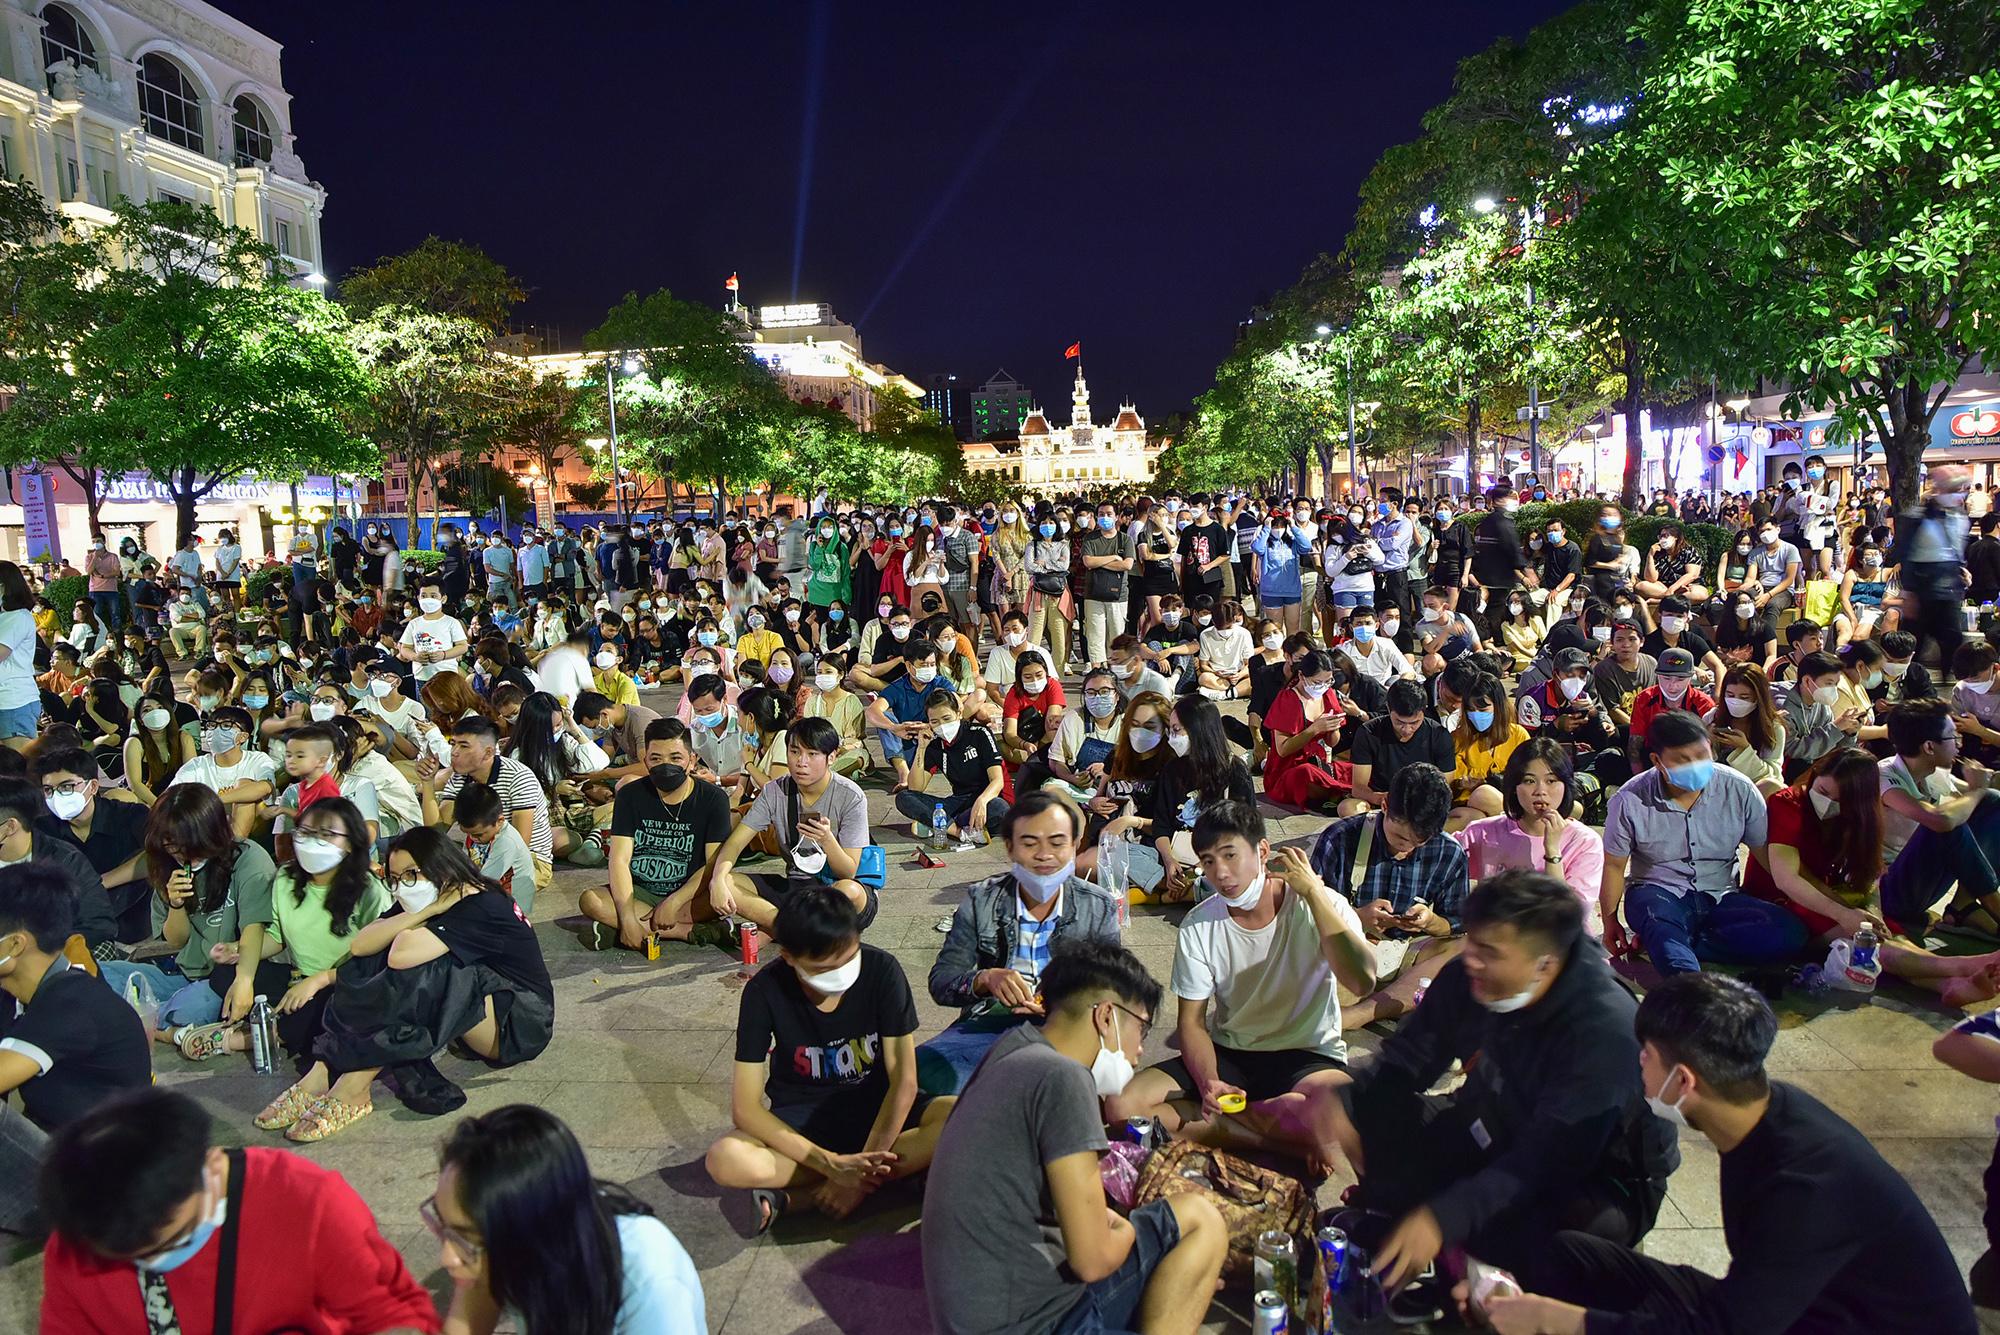
có nhiều người đang xuất hiện ở trên phố đi bộ